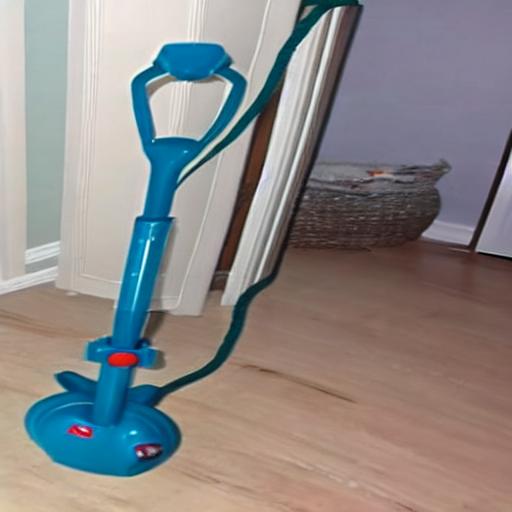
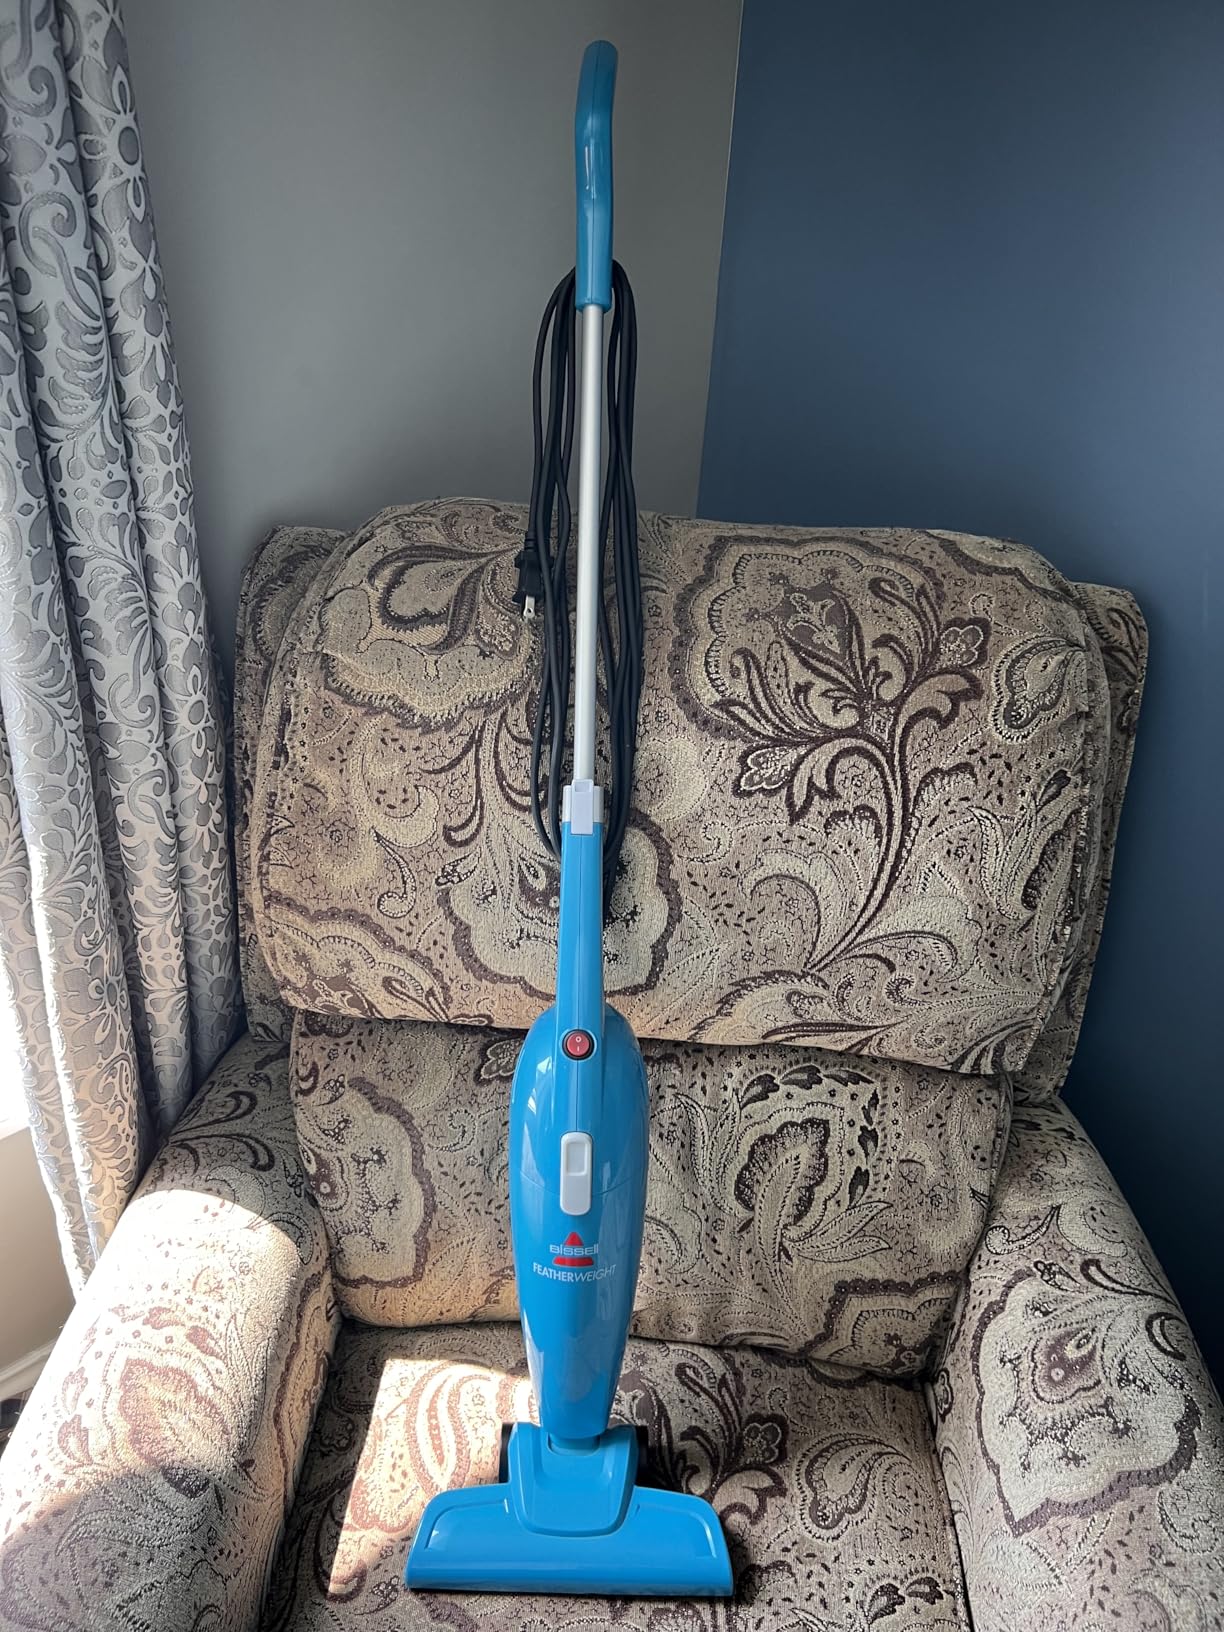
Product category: items_vacuum
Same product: no